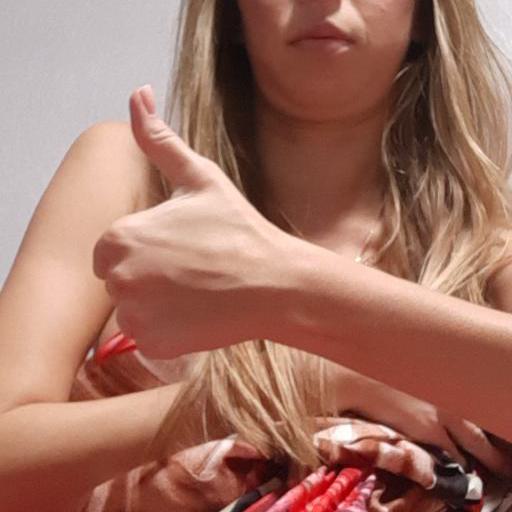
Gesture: like